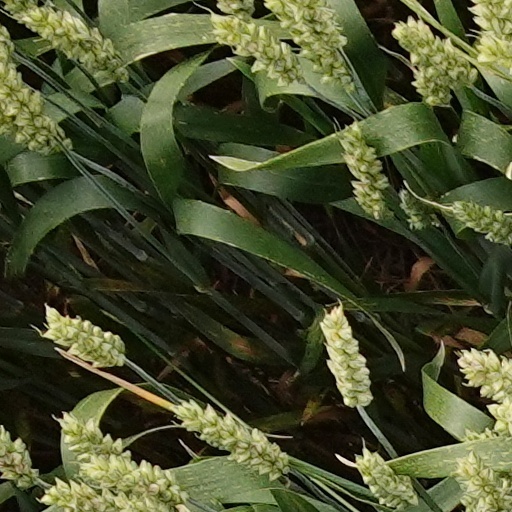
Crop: wheat